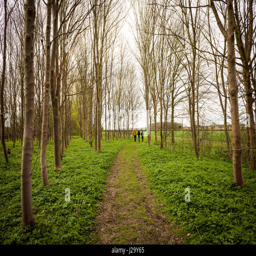
walking through a plantation of young trees in the countryside